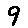
Label: 9